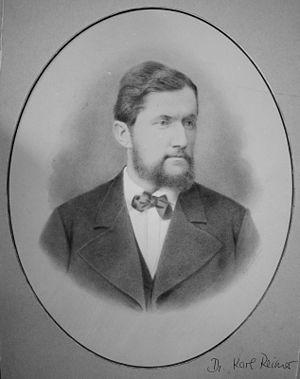
Karl Reimer, né 25 décembre 1845 à Leipzig et mort le 15 janvier 1883 à Berlin, est un chimiste et industriel allemand.